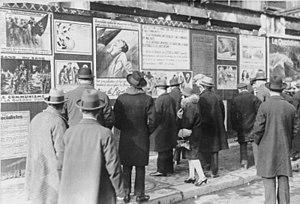
Cette page concerne l'année 1928 du calendrier grégorien.